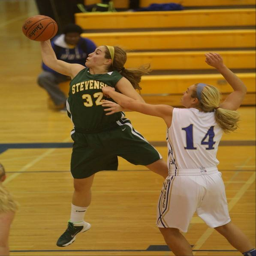
images from the girls basketball game .